Ewen Montagu

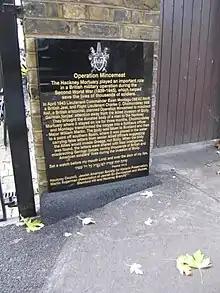
Mincemeat plaque at Hackney Mortuary

While Commanding Officer of NID 17M, Montagu and Squadron Leader Charles Cholmondeley RAFVR conceived Operation Mincemeat, a major deception operation. Montagu had the idea of having a corpse dressed as a British officer wash ashore in Spain, carrying faked papers revealing plans for invasion of Greece (the real target was Sicily). The location chosen was where pro-German Spanish officials would show the papers to German agents. Montagu manufactured a false identity, "William Martin", for the body of Glyndwr Michael to have in his pockets: military ID, theatre ticket stubs, love letters and a photo of his fiancée, bills from a tailor and jeweller. To follow the normal wartime procedure that dead or missing officers were required to be listed in the obituary column of "The Times", Acting Major William Martin was so listed in the edition of 4 June 1943.